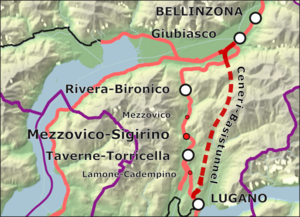
Le tunnel de base du Ceneri est un tunnel de base en construction qui joindra Vigana et Vezia au Tessin, en Suisse. Il se situe dans le prolongement sud du tunnel de base du Saint-Gothard. Son percement a été achevé en janvier 2016 et il est en cours d'équipement pour une mise en service prévue en décembre 2020. Le 4 septembre 2020, la Confédération inaugurera officiellement le tunnel de base du Ceneri au portail nord de Camorino et en gare de Lugano.